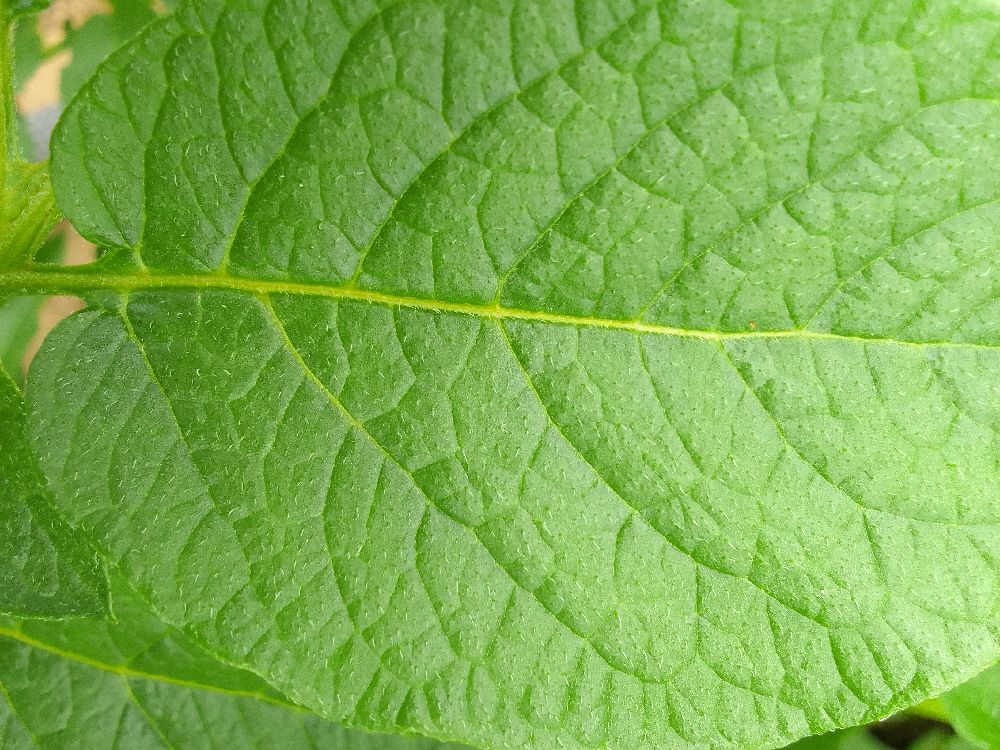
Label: Healthy